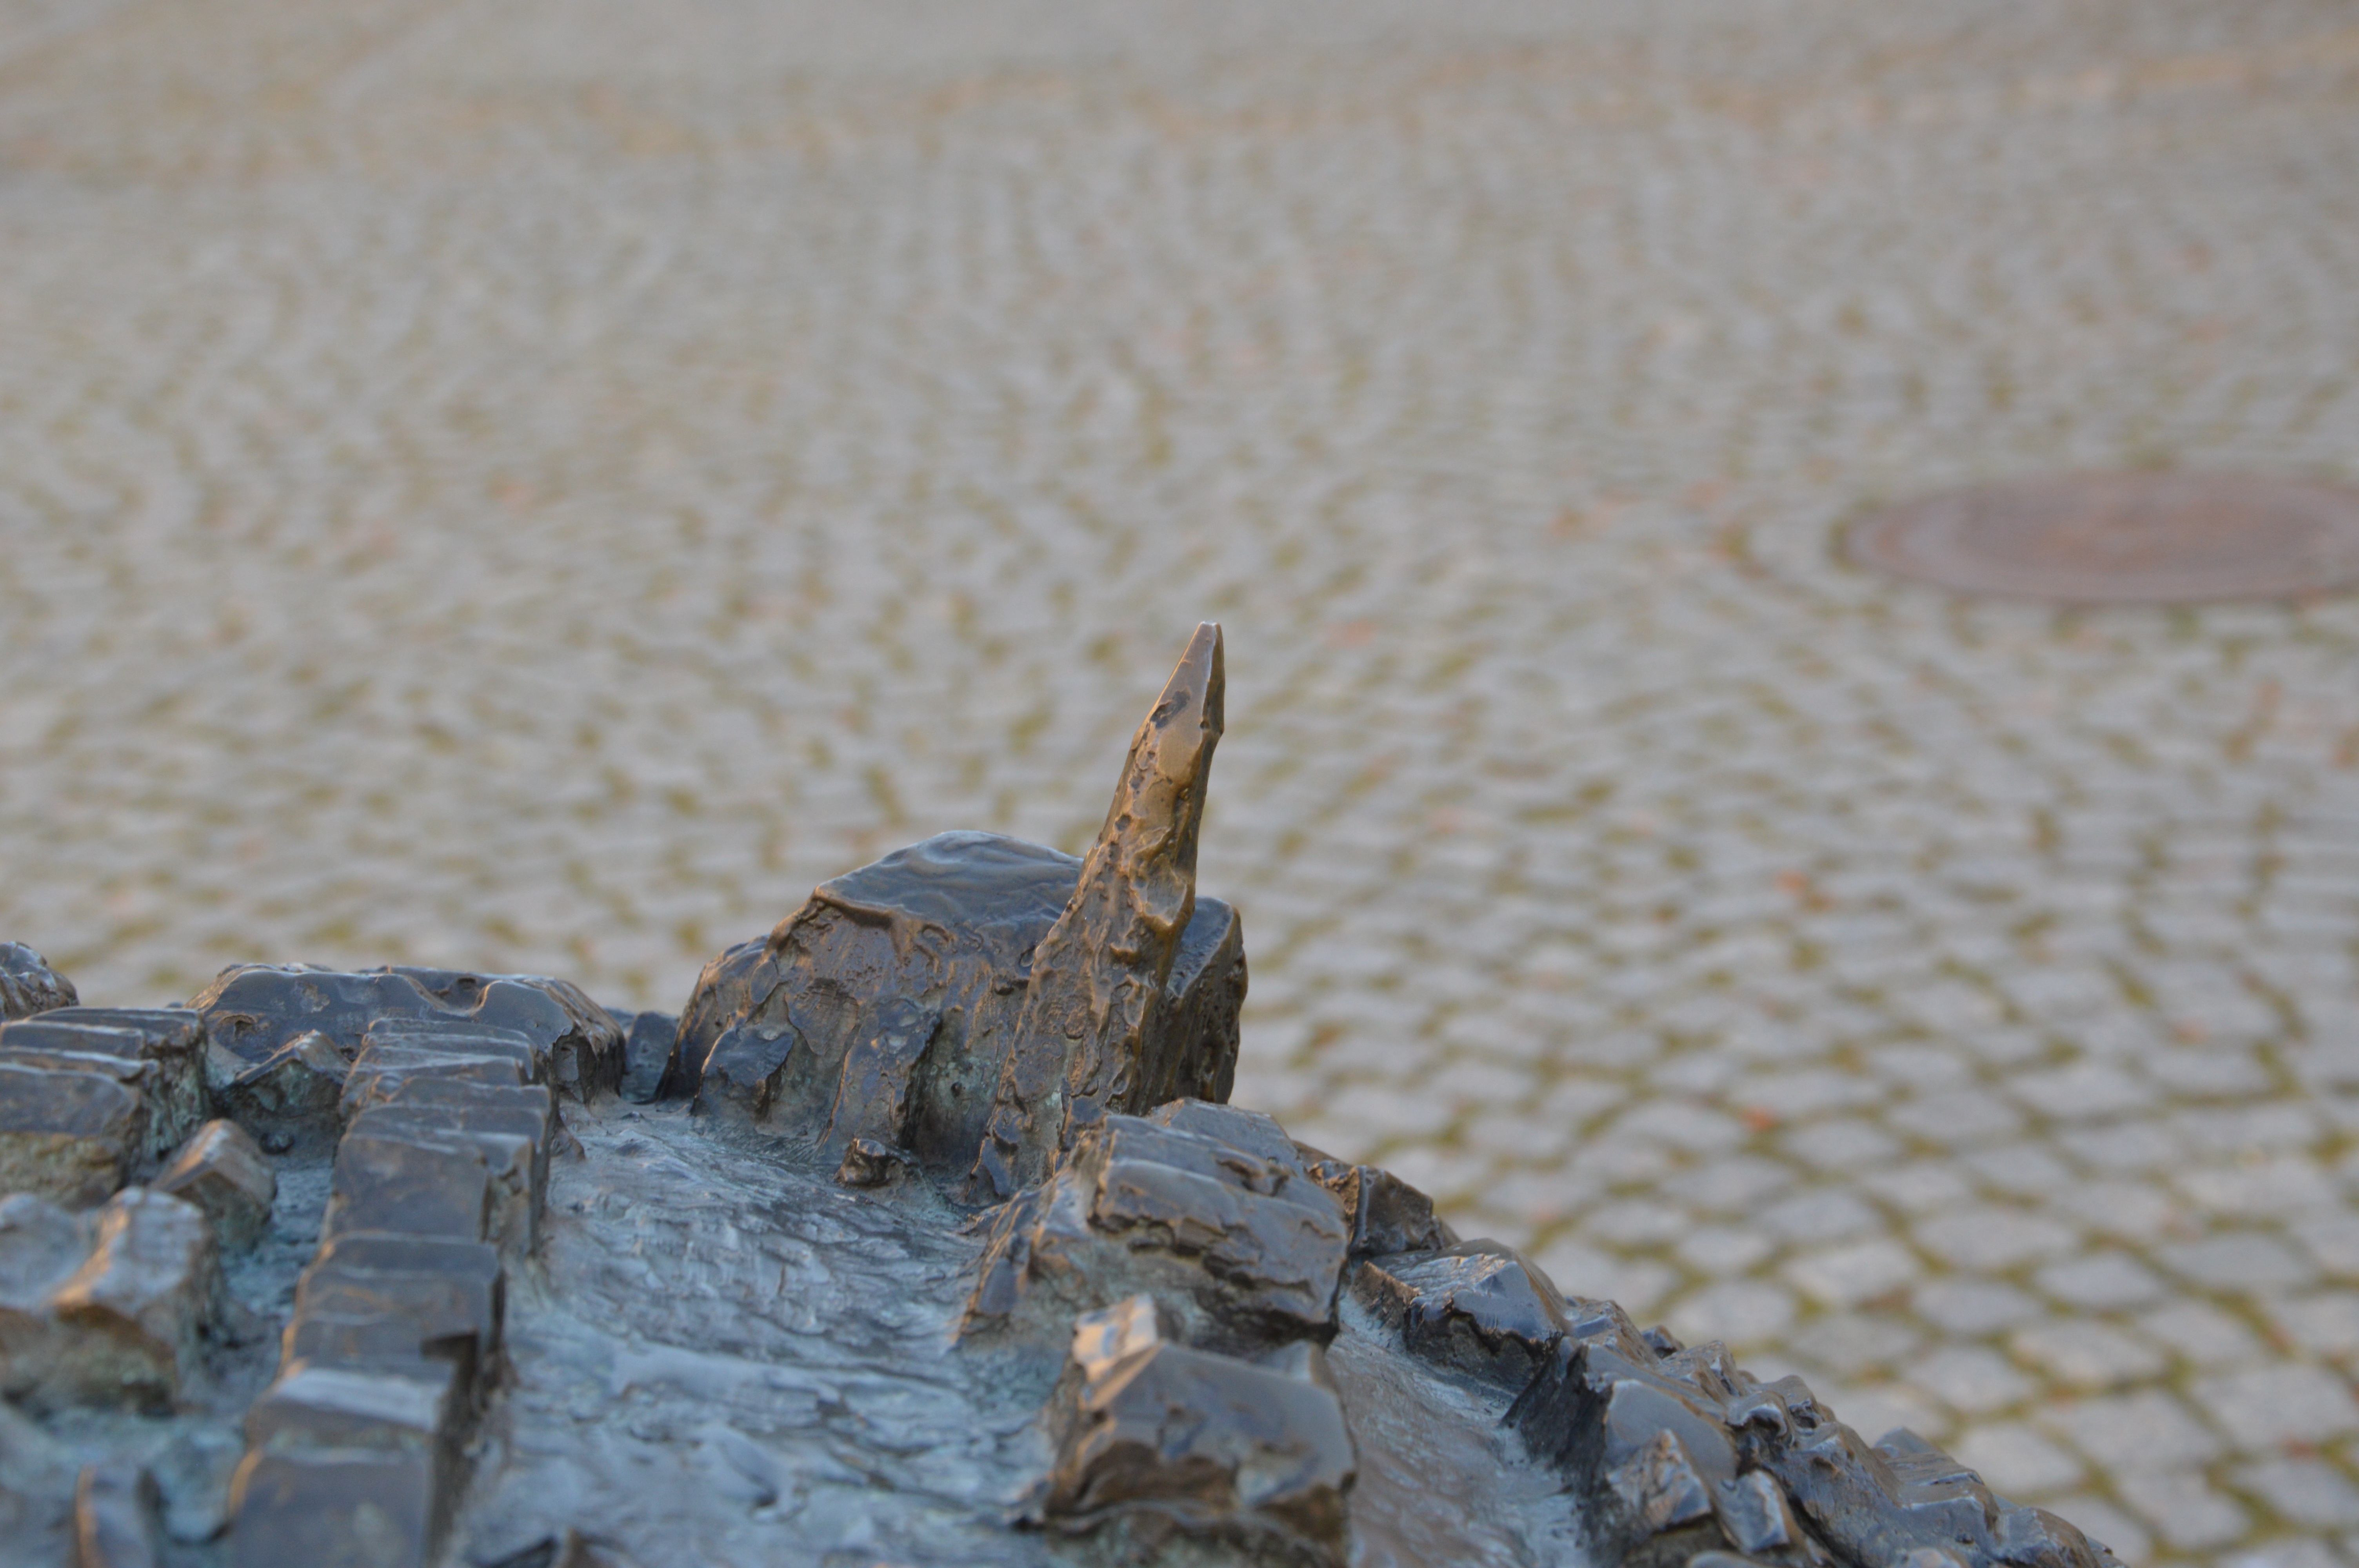
wing, wood, street, city, wildlife, reptile, fauna, close up, poland, macro photography, the market, the old town, legnica